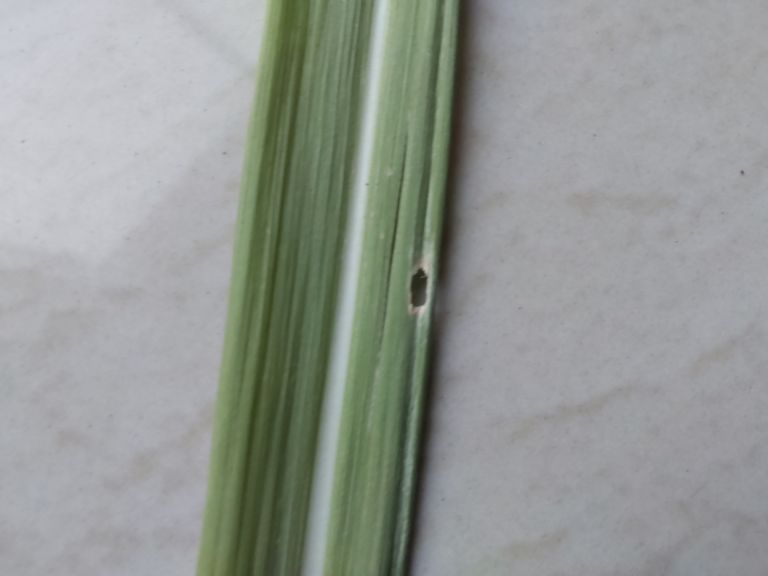
Label: Viral Disease